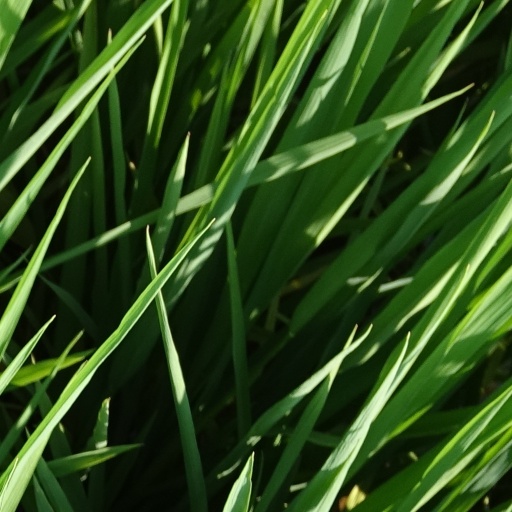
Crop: rice